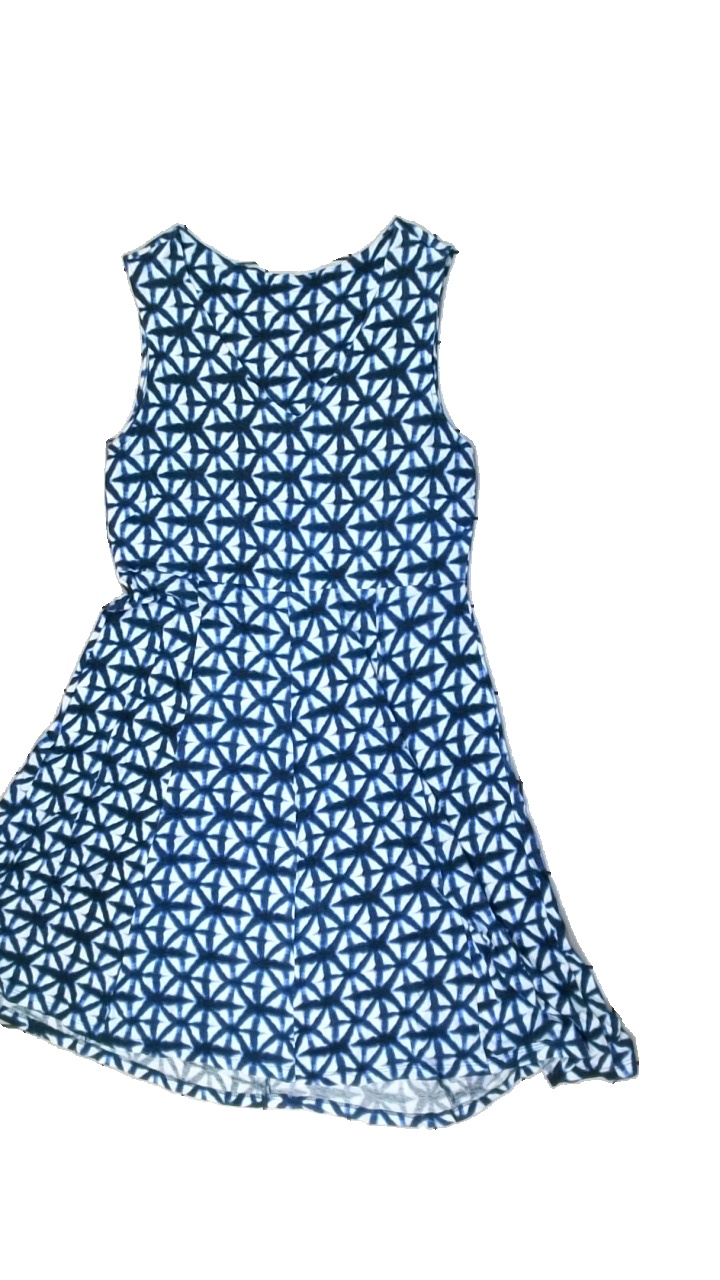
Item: Dress (Ladies)
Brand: Missing
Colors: Blue, White
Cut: V-collar
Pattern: Other
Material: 56% Cotton 44% Viscose
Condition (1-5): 5
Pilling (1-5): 5
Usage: Reuse
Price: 50-100